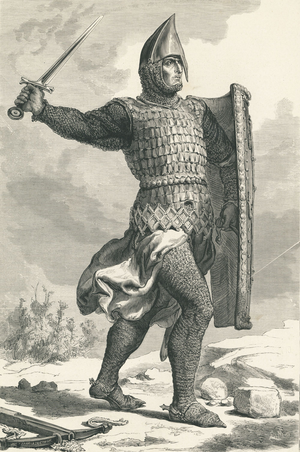
Cette page dresse une liste de personnalités mortes au cours de l'année 1262 :